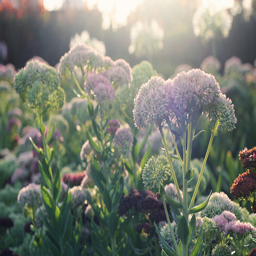
A garden with broccoli plants growing allover near some buildings
a field with some plants and flowers in the field
a large bunch of flowers outdoors in a field
A bunch of purple flowers in the grass outside.
A field full of lots of purple flowers with green leaves.